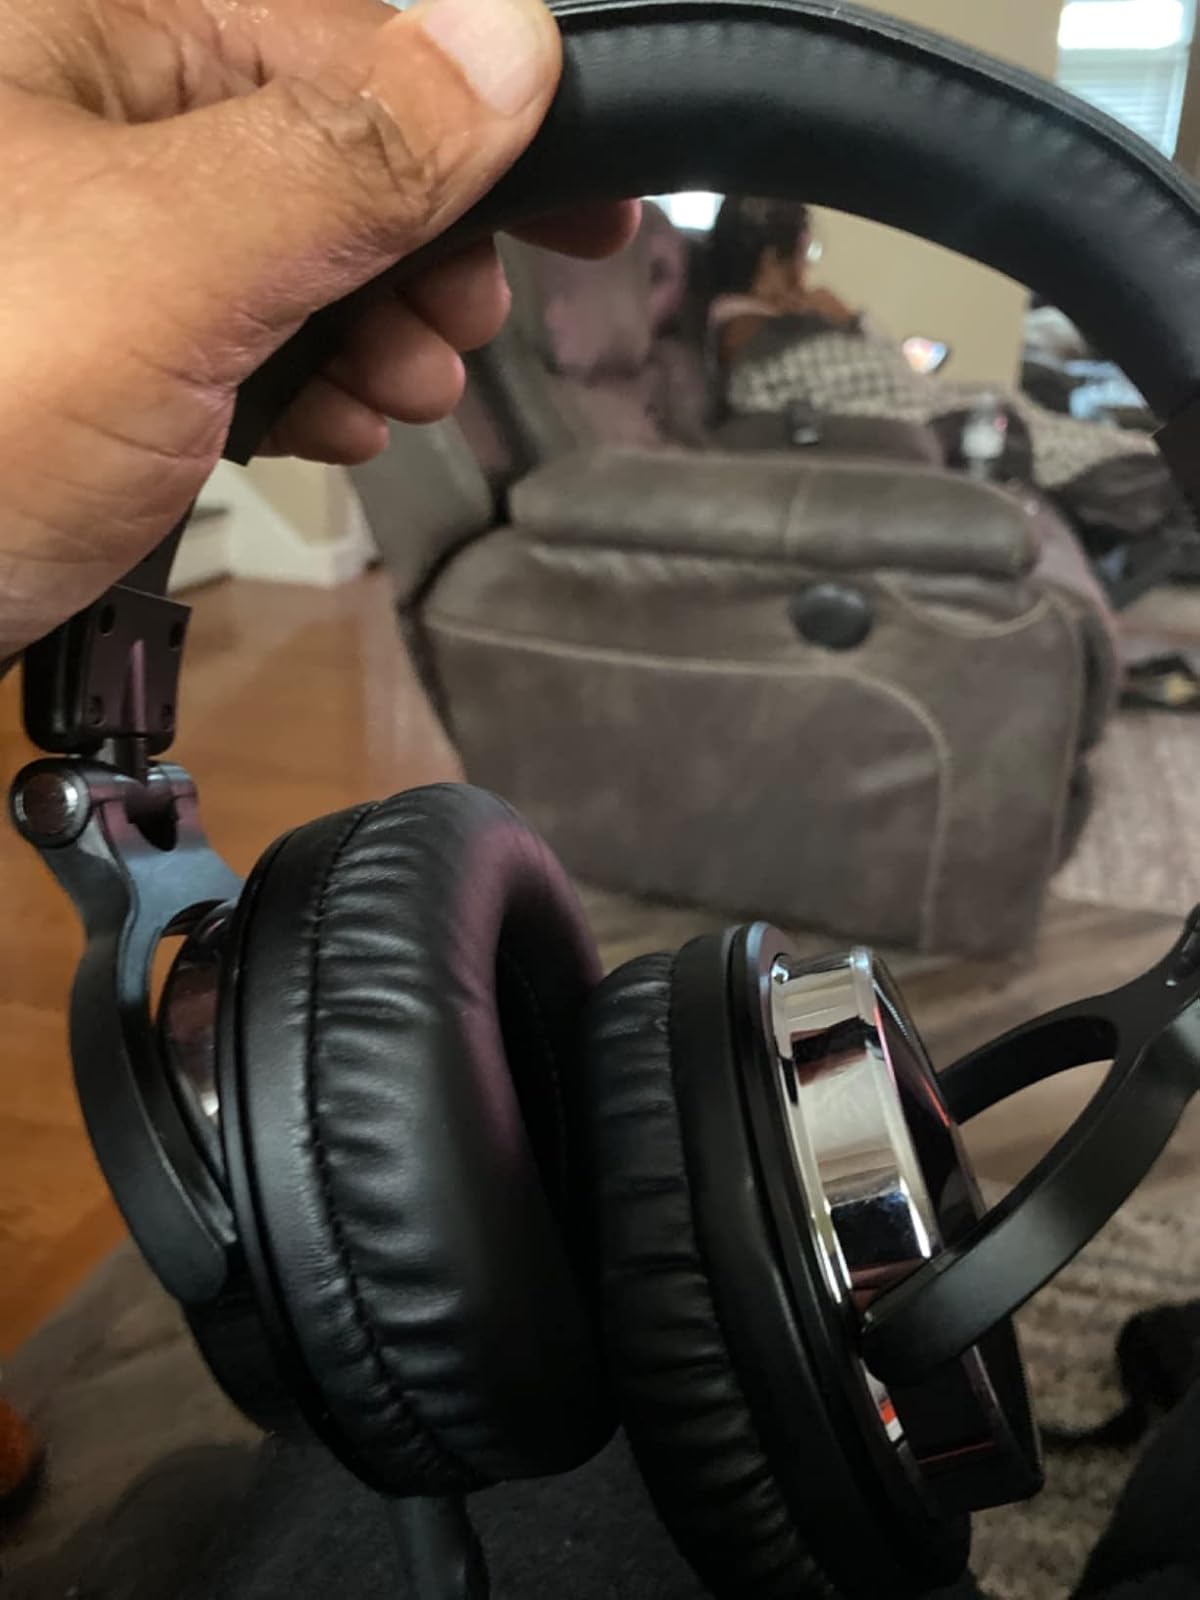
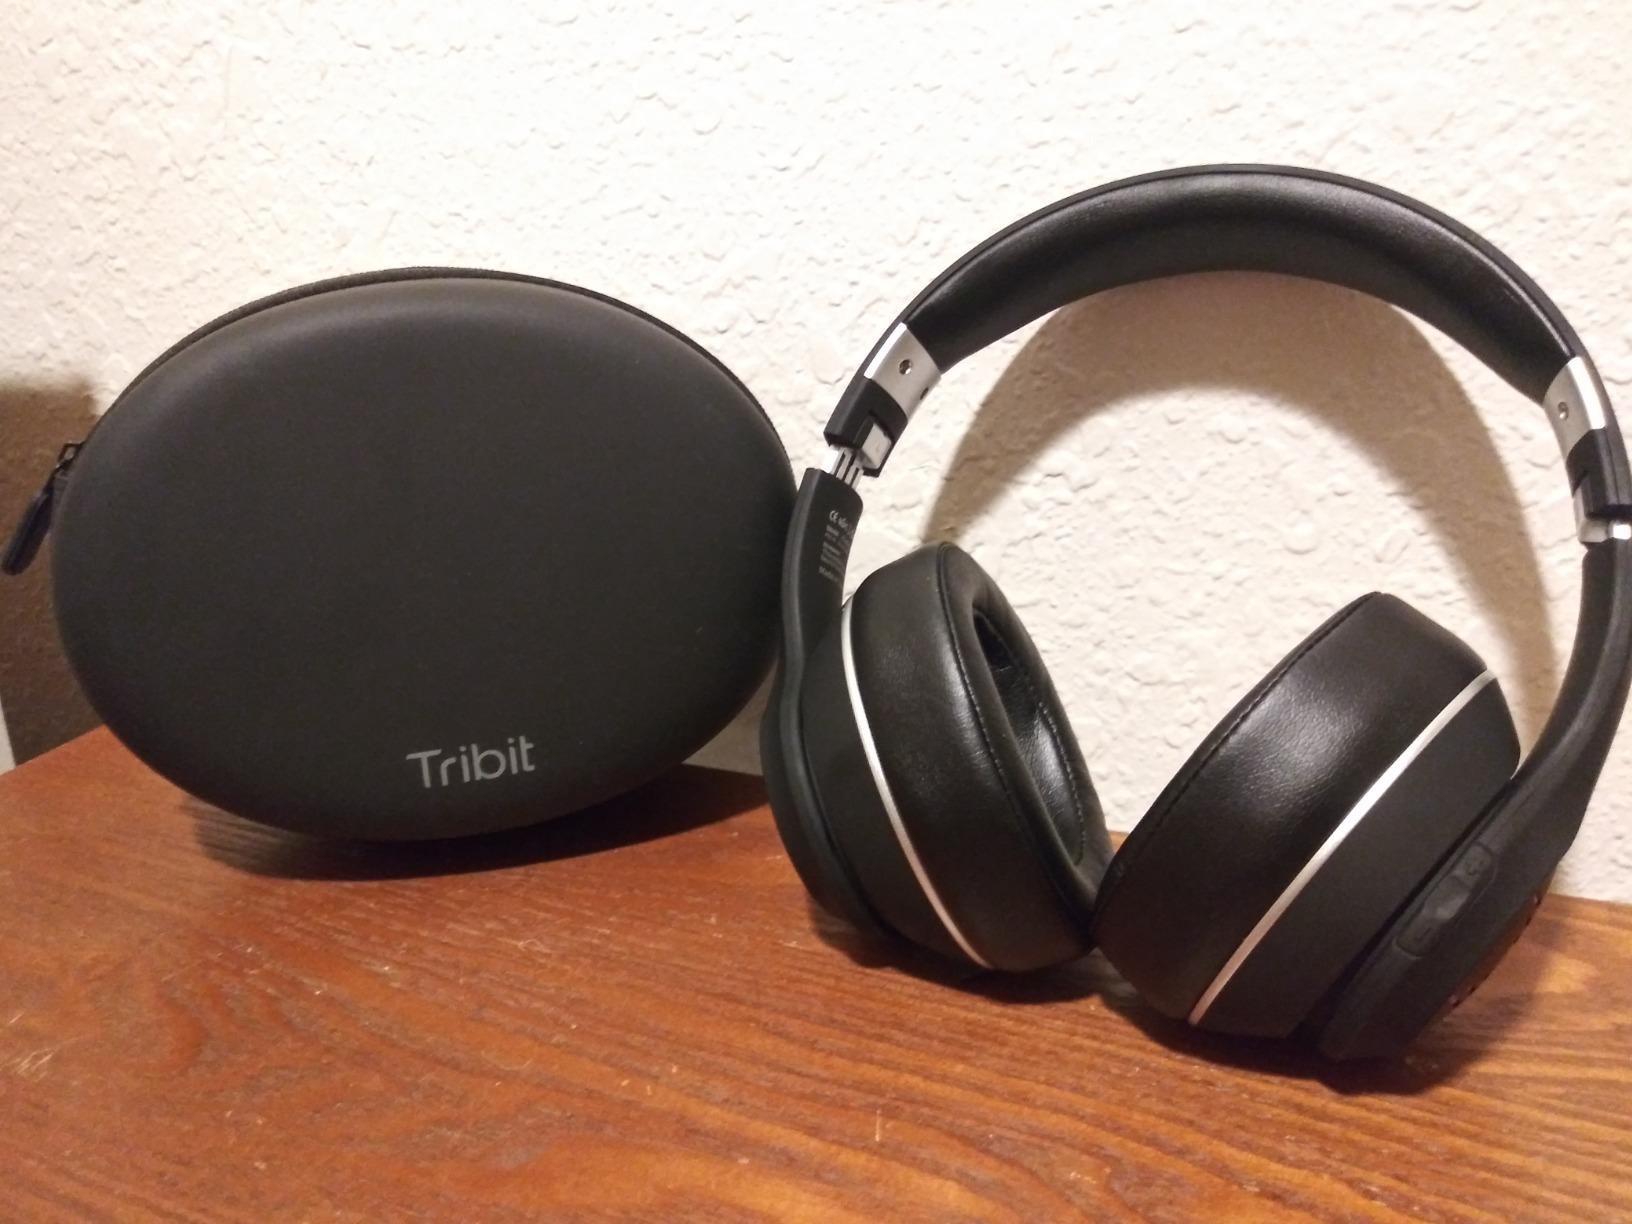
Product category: headphones
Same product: no